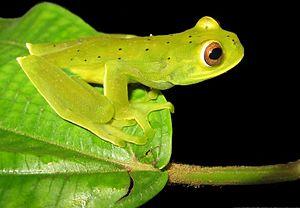
Hyloscirtus denticulentus est une espèce d'amphibiens de la famille des Hylidae.